Church of St. Trophime, Arles

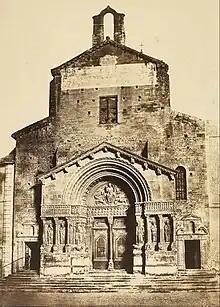
1851 photograph by Édouard Baldus

At the time the cathedral was built, in the late 11th century or early 12th century, Arles was the second-largest city in Provence, with a population of between 15,000 and 20,000 people. It had a busy port on the Rhône, and two new cities, on either side of the old Roman town, surrounded by a wall. It was at least formally independent as the Kingdom of Burgundy-Arles, and it had attracted many religious orders, including the Knights Hospitalier, the Knights Templar and mendicant orders, which had built a number of churches within the town.